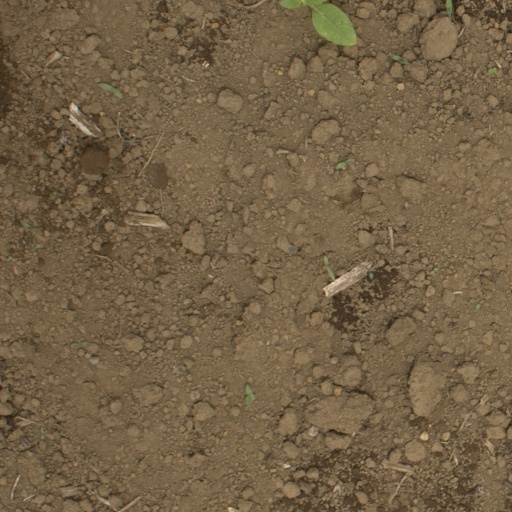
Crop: Jerusalem artichoke